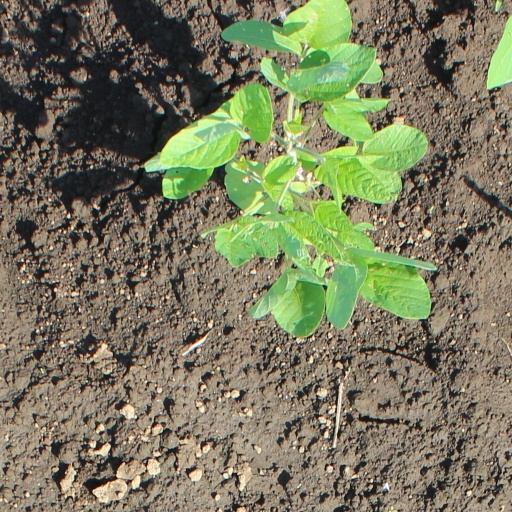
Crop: soybean